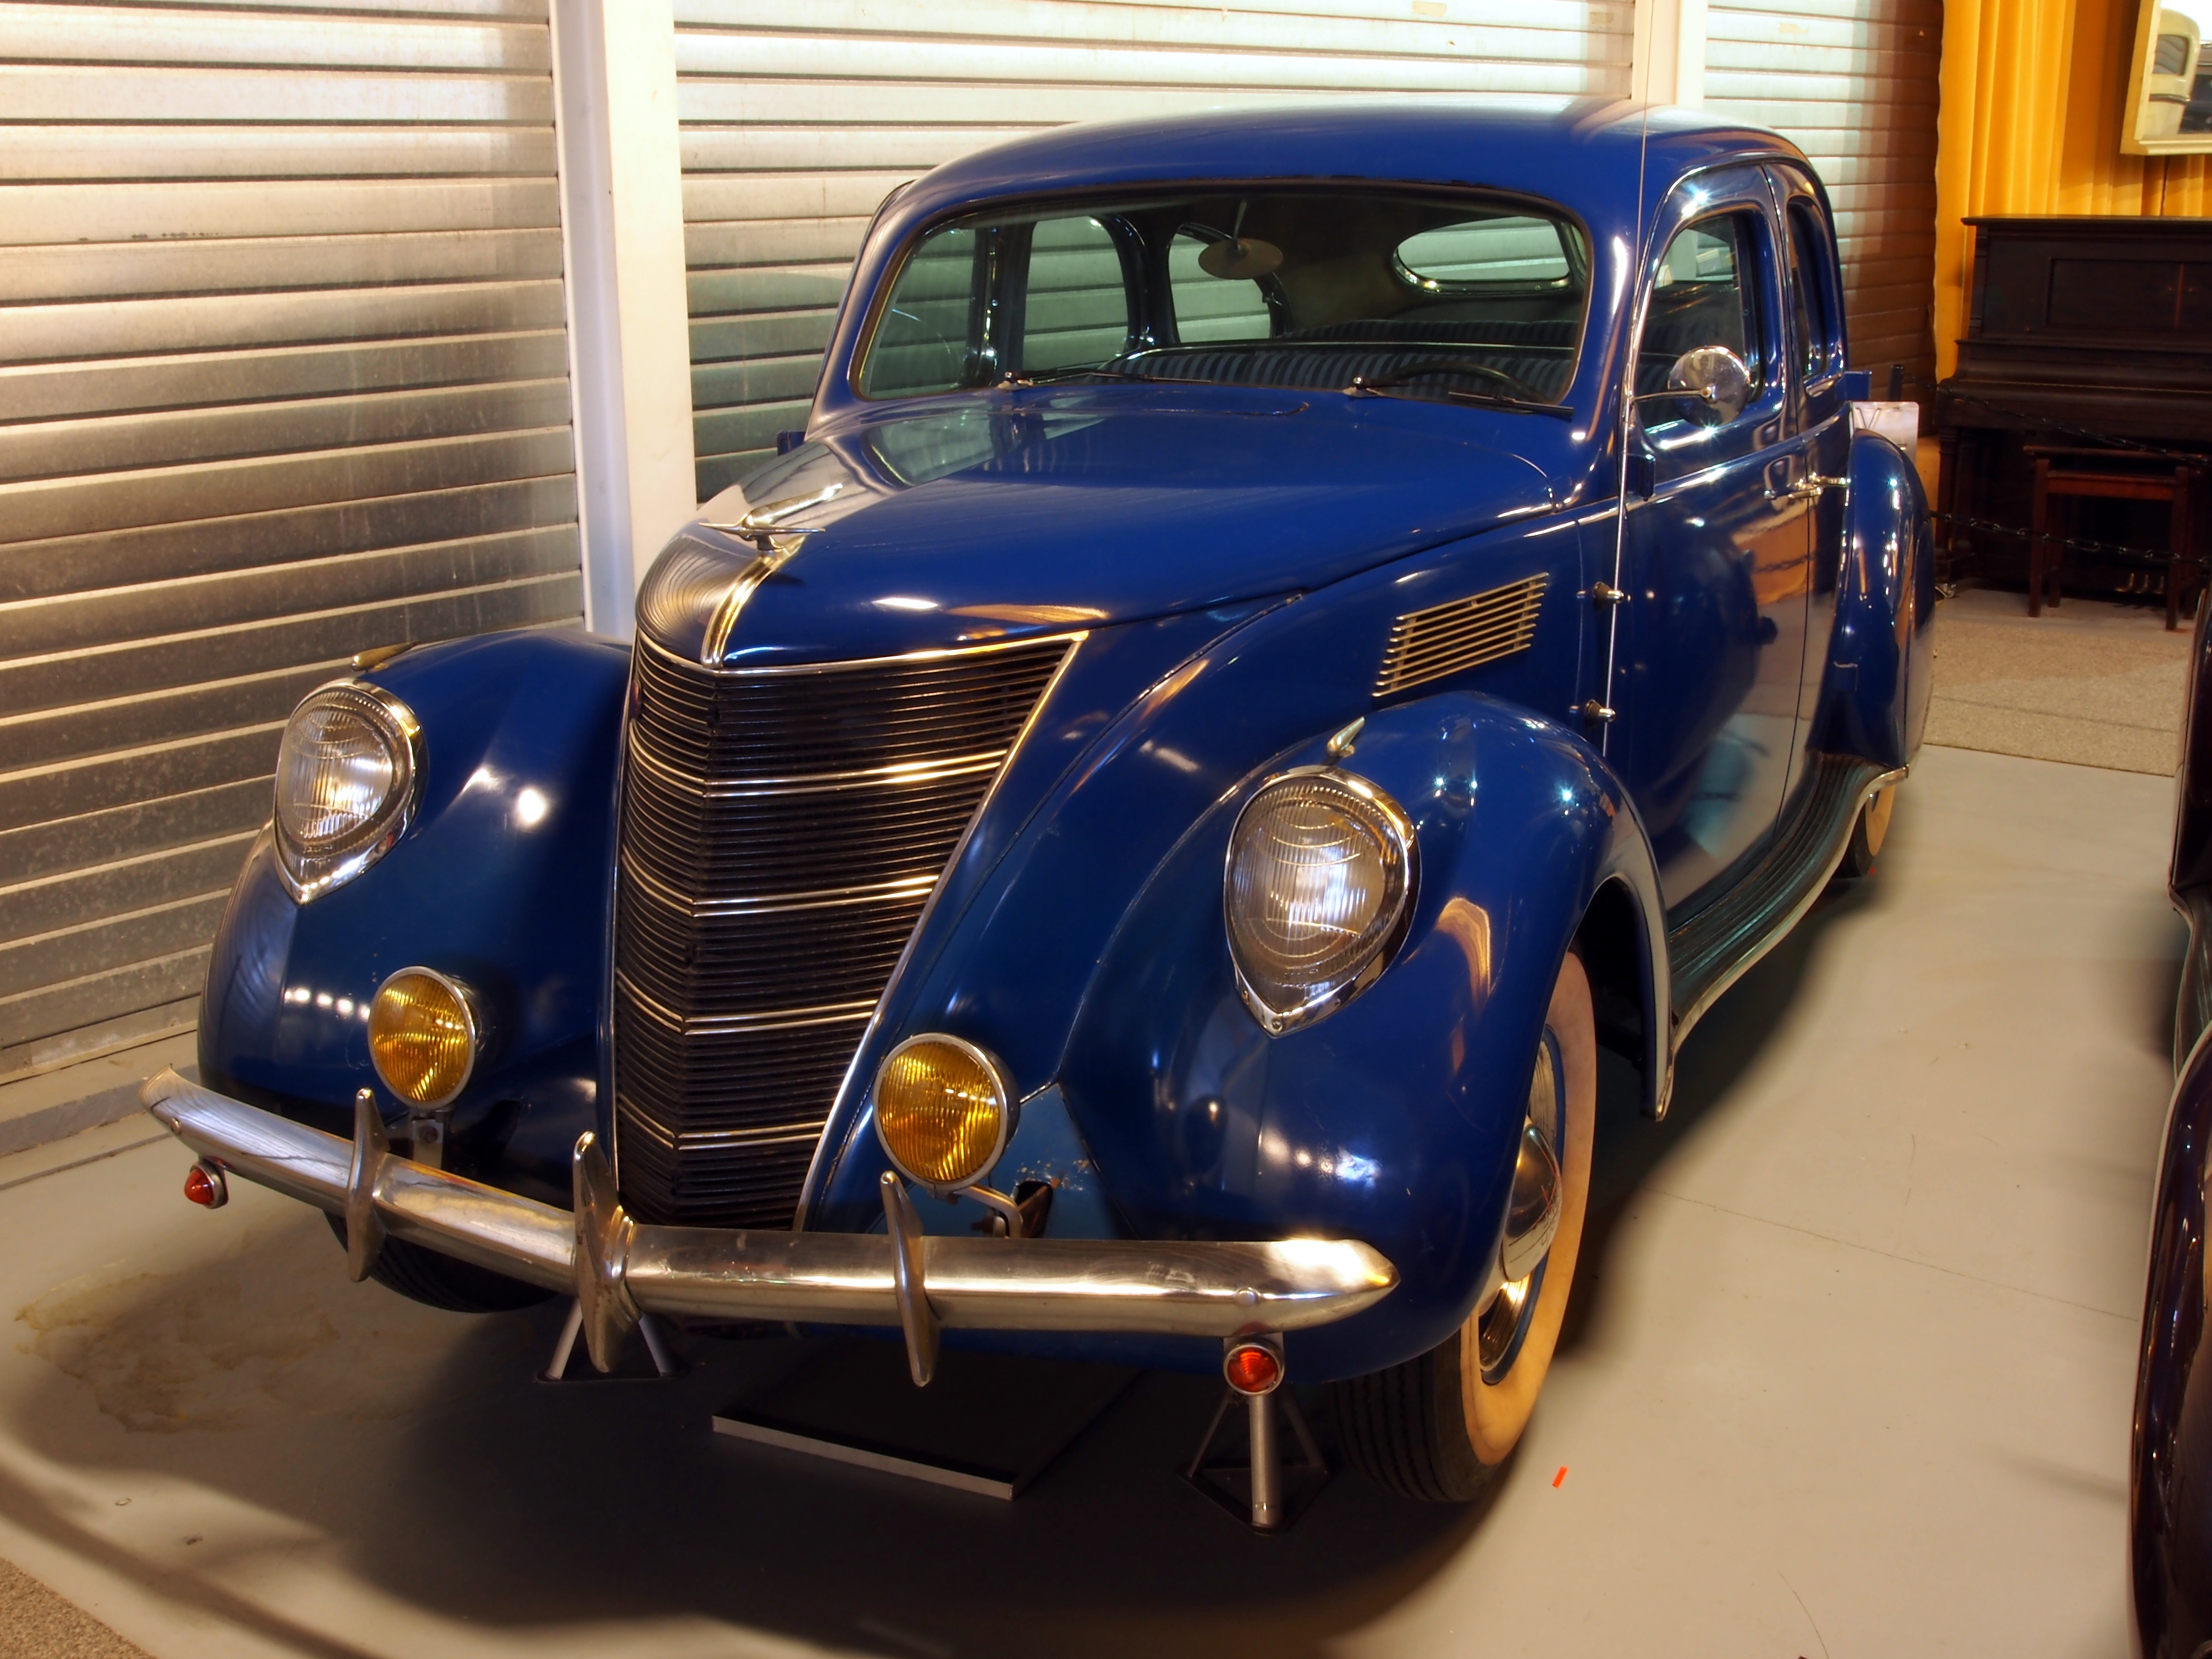
car, vintage, wheel, old, travel, transport, vehicle, museum, drive, speed, movement, motor vehicle, vintage car, moving, power, lights, automobiles, luxury, engine, oldtimer, lincoln, classic, antique car, zephyr, land vehicle, automobile make, compact car, automotive design, mid size car, 1937 ford